Fantome Island Lock Hospital and Lazaret Sites

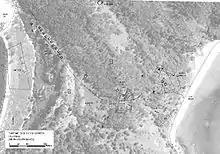
Map showing layout of the lock hospital, 2012

The lock hospital is located in the central part of the Island. Like the lazaret complex the remains of the lock hospital stretch across the two sides of the Island. The remains of the administrative complex, including the hospital itself, are located on the eastern side of the Island and adjacent to the eastern beach. Other elements, including living quarters and cemetery, are located on the western side adjacent to Juno Bay. The eastern and western elements are divided by a narrow ridge with a small saddle area allowing access across the site.